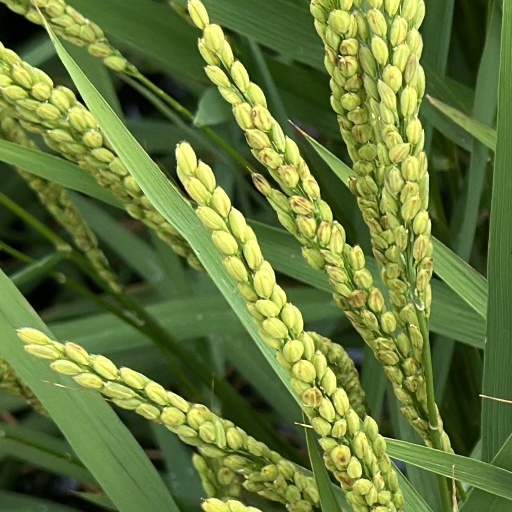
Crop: rice